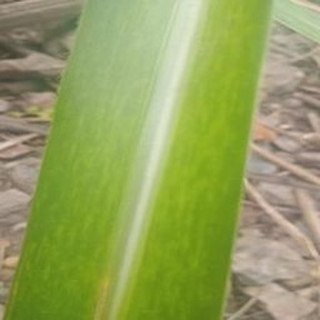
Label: sugarcane_mosaic